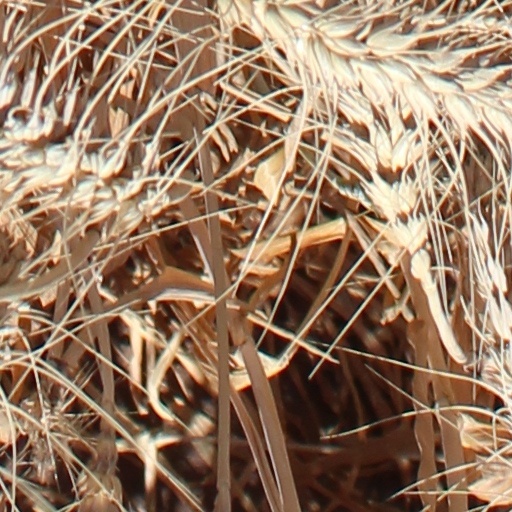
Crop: wheat